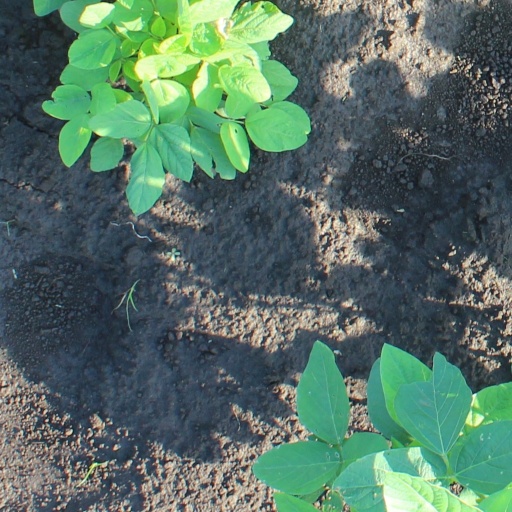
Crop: soybean